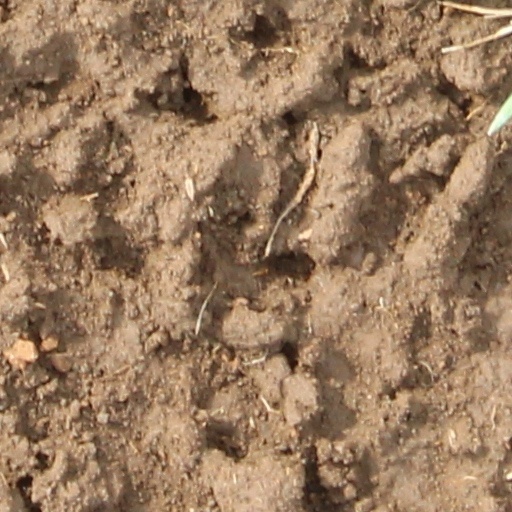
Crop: wheat